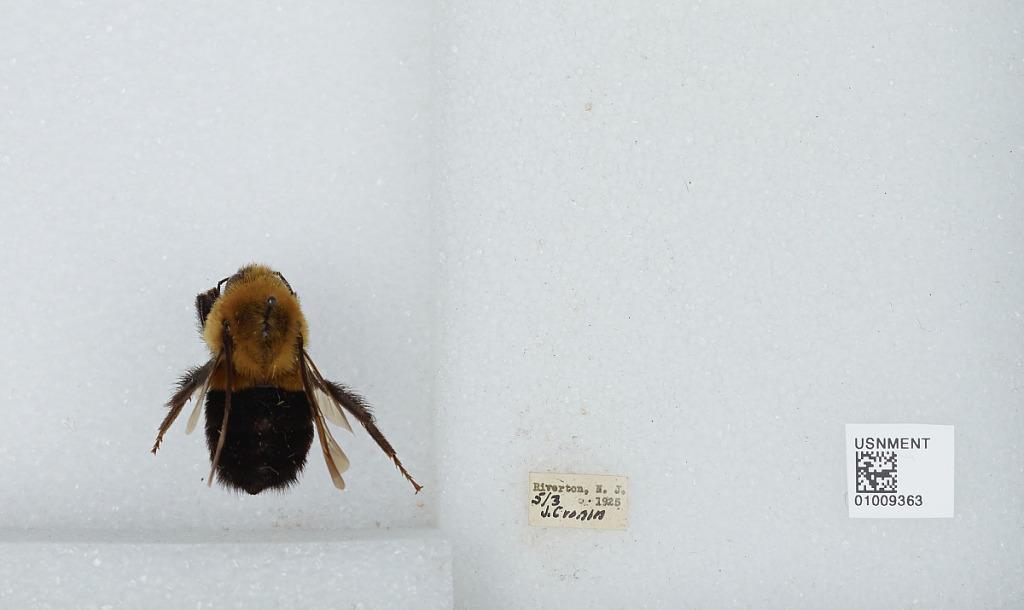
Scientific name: Bombus (Pyrobombus) impatiens Cresson
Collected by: J. Cronin
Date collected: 1925-5-3
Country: United States
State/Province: New Jersey
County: Burlington
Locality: Riverton
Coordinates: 40.0119, -75.0147